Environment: real
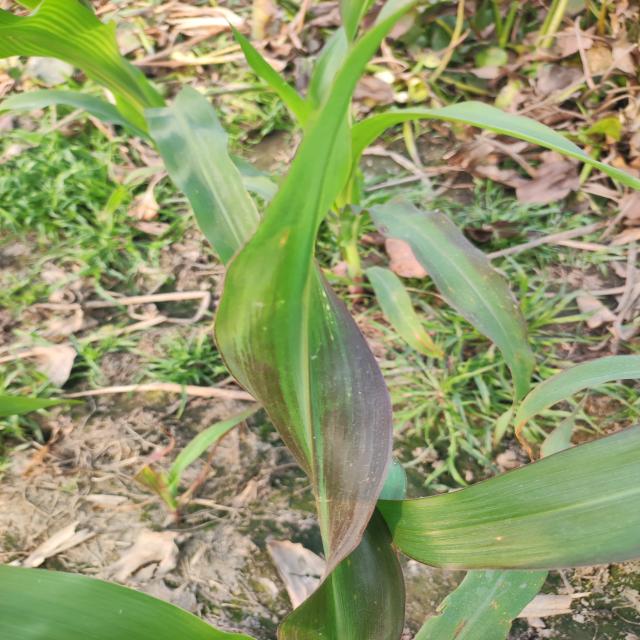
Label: phosphorus_deficiency